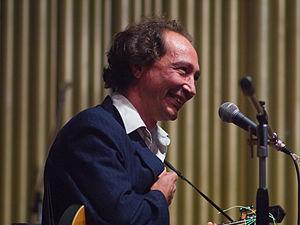
Las Manos de Filippi, ou L.M.F., est un groupe de rock fusion et alternatif argentin, originaire de Buenos Aires. Le groupe mêle des rythmes caribéens comme la cumbia au ska, hip-hop, reggae, punk rock, et rock. Leurs chansons contiennent des messages contre le capitalisme, le Fonds monétaire international et le pouvoir politique en place à l'époque, ainsi qu'un regard critique sur la société, basé sur la dénonciation, la dérision et l'humour.